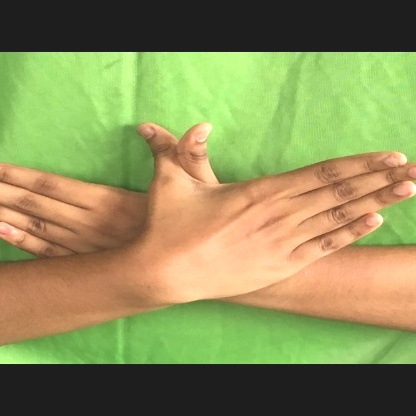
Mudra: Garuda